Thomas Hopko

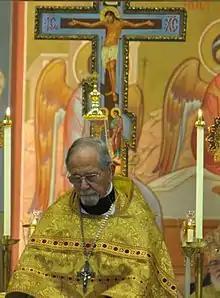
Thomas Hopko at 17th All-American Council in 2012.

Thomas John Hopko (b. March 28, 1939, Endicott, New York, United States – d. March 18, 2015, Wexford, Pennsylvania, United States) was an Eastern Orthodox Christian priest and theologian. He was the Dean of Saint Vladimir’s Orthodox Theological Seminary from September 1992 until July 1, 2002 and taught dogmatic theology there from 1968 until 2002. In retirement, he carried the honorary title of "Dean Emeritus".